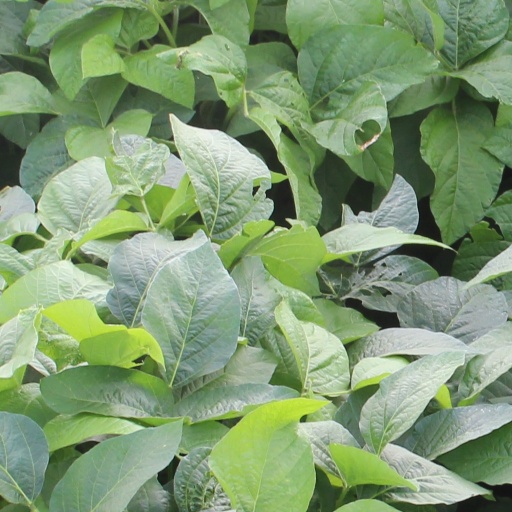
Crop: soybean